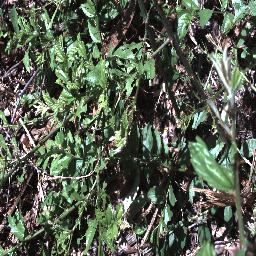
Label: chinee_apple